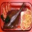
Label: flatfish